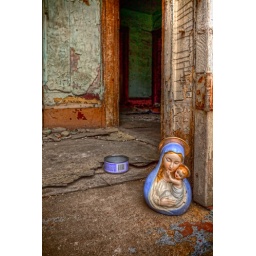
A small ceramic figurine left in the doorway in an abandoned house in Braddock, PA. Cans of cat food were everywhere...